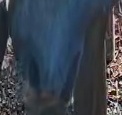
Face region: mouth_nostrils (mouth_chin_nostrils_and_profile)
Pain indicator: moderately_present